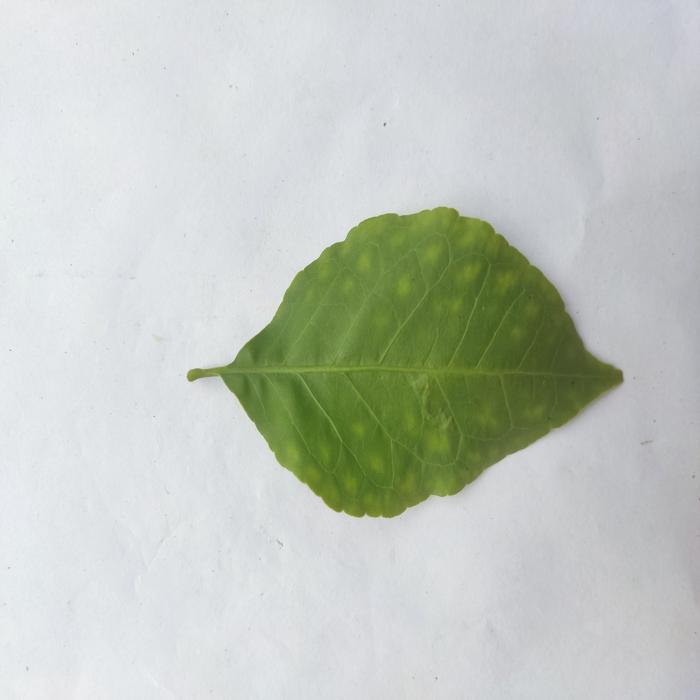
Crop: Aegle Marmelos
Leaf condition: Leaf_Spot